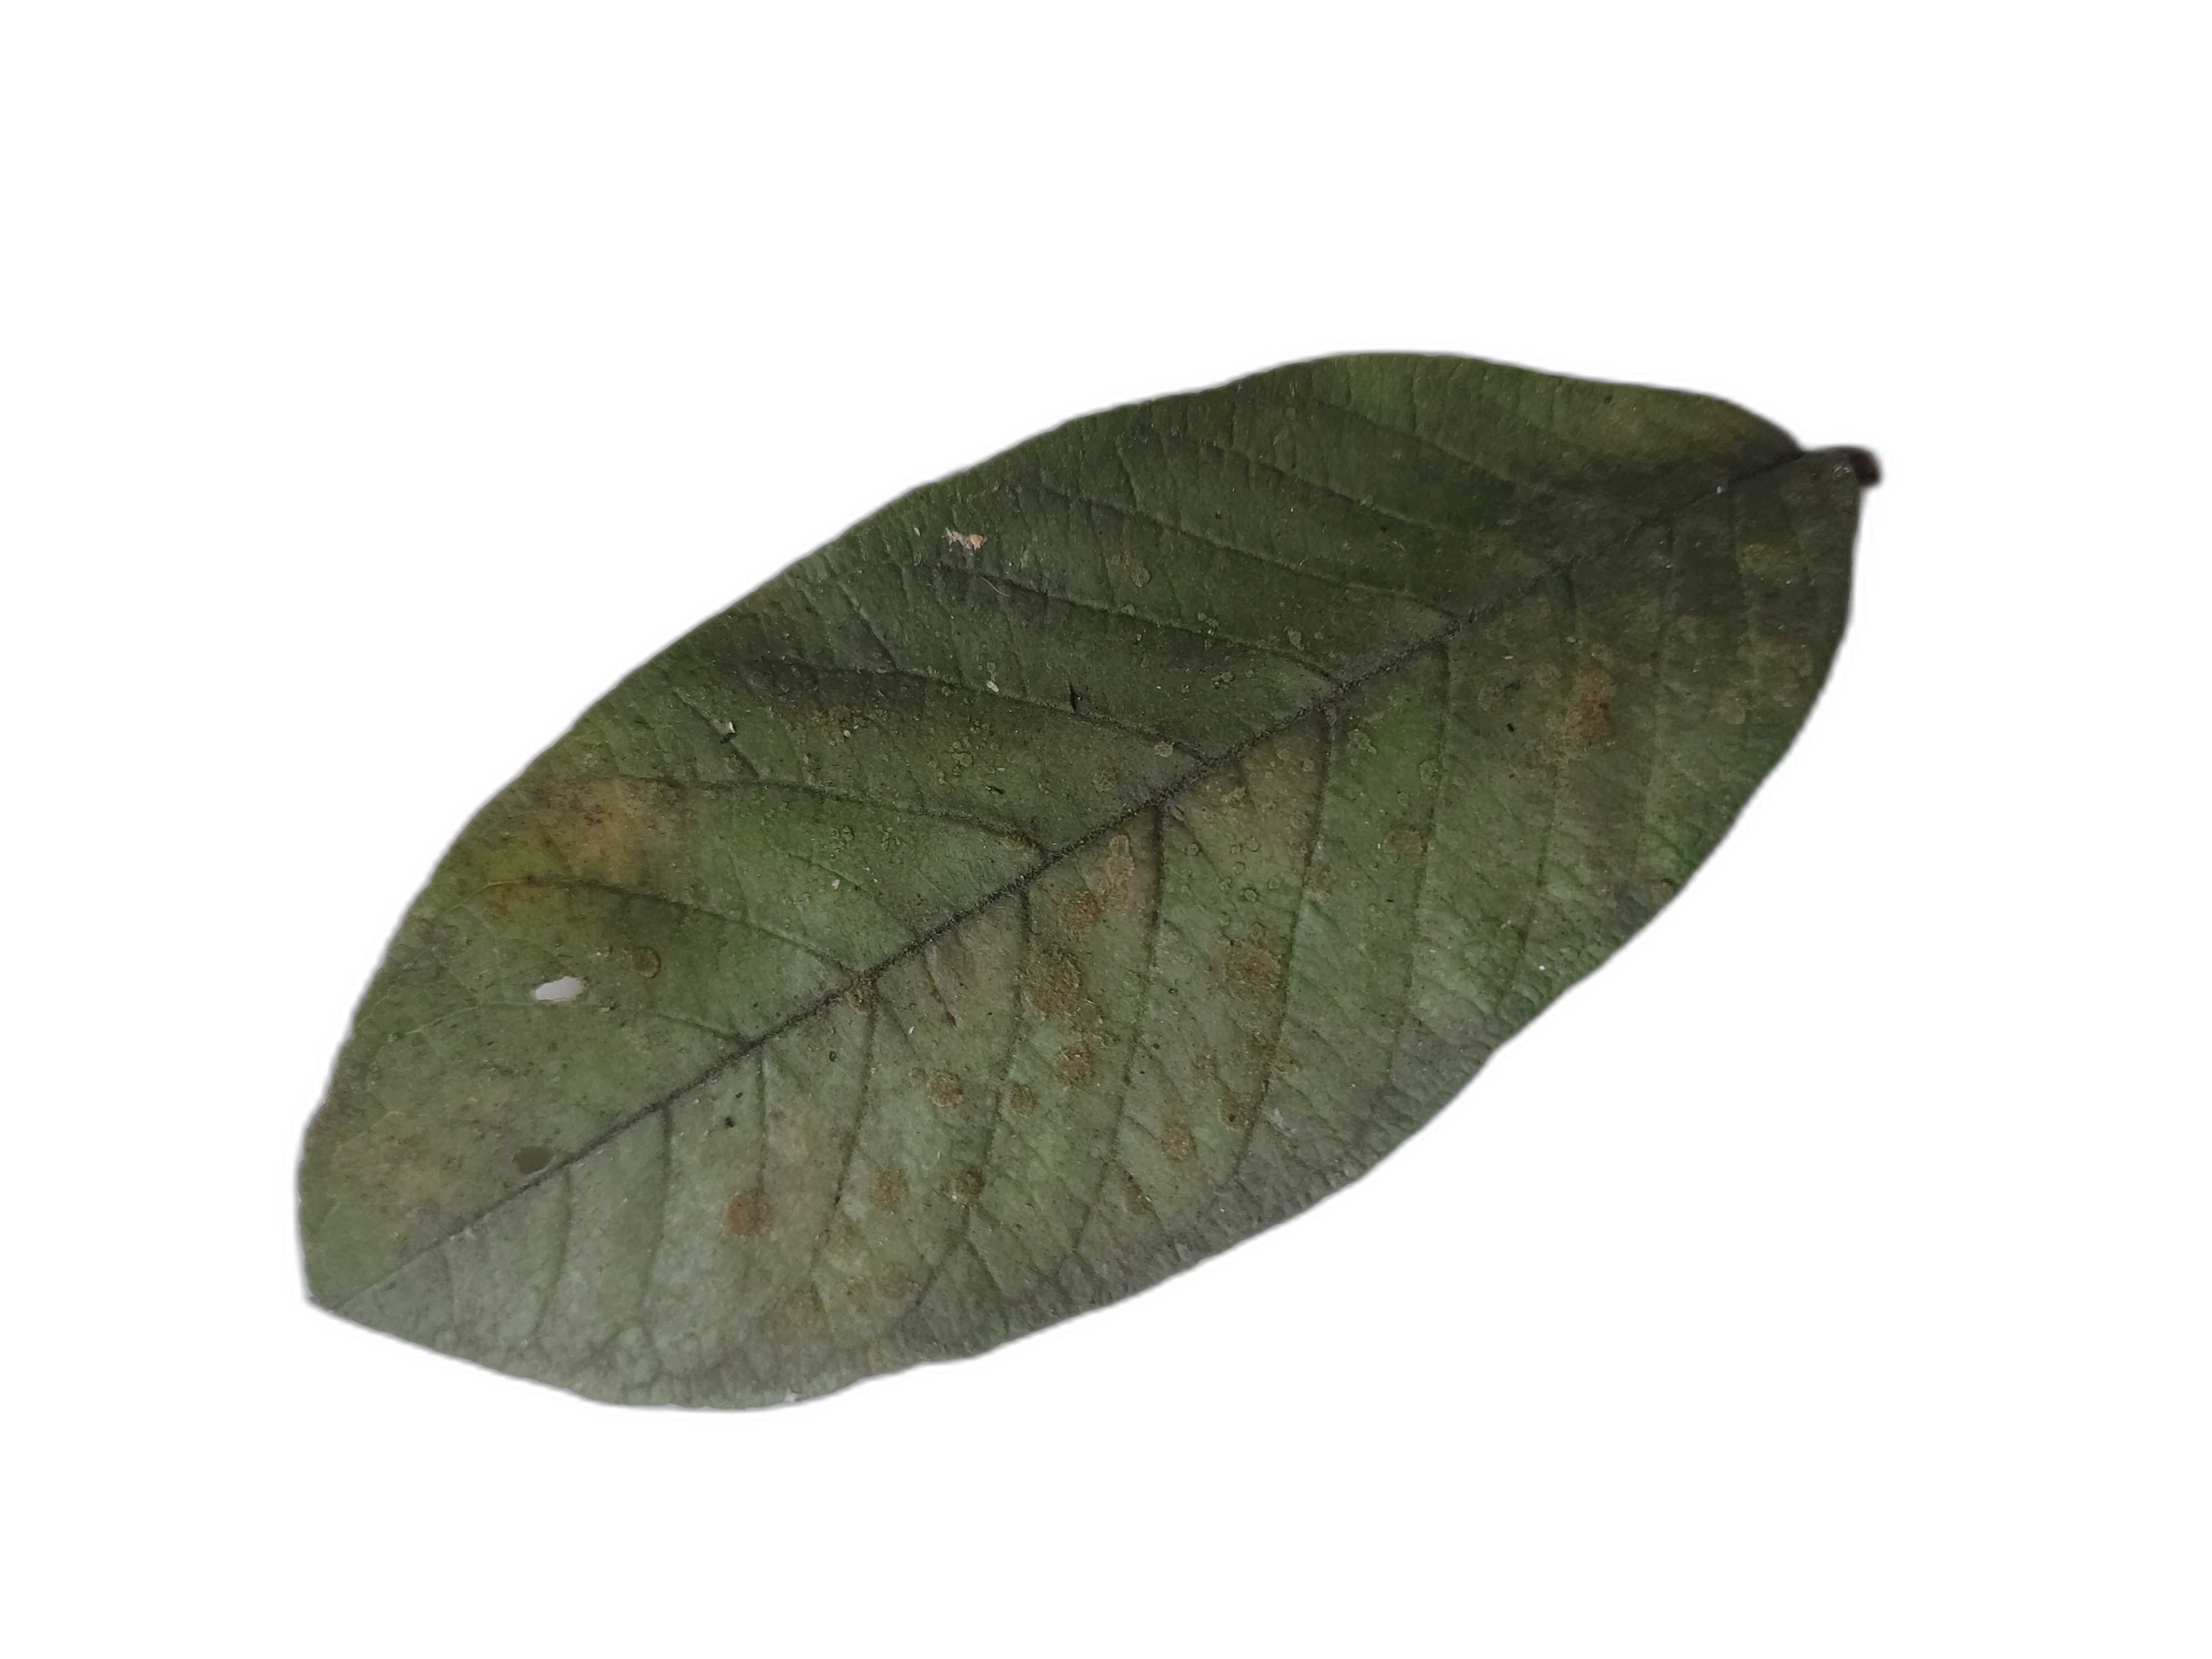
Plant part: leaf
Disease: Anthracnose